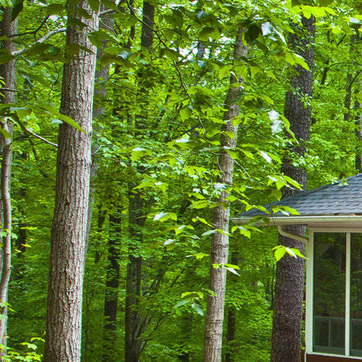
Material: foliage